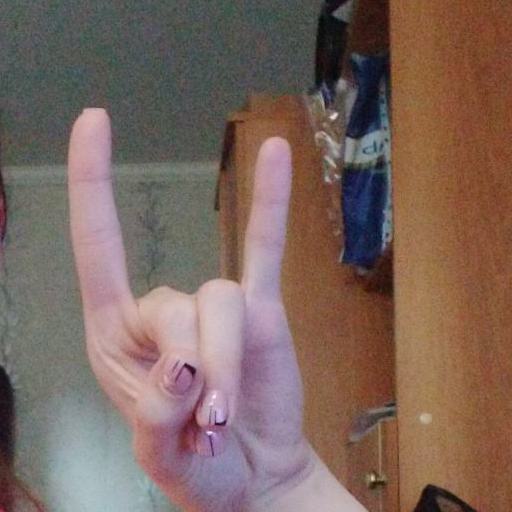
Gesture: rock